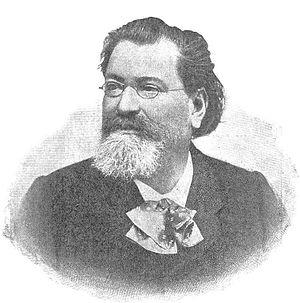
Édouard Drumont.
La Fédération nationale antijuive est une ligue d'extrême droite antisémite française fondée en 1903 sous la forme juridique d'une association loi de 1901.